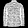
Label: Coat